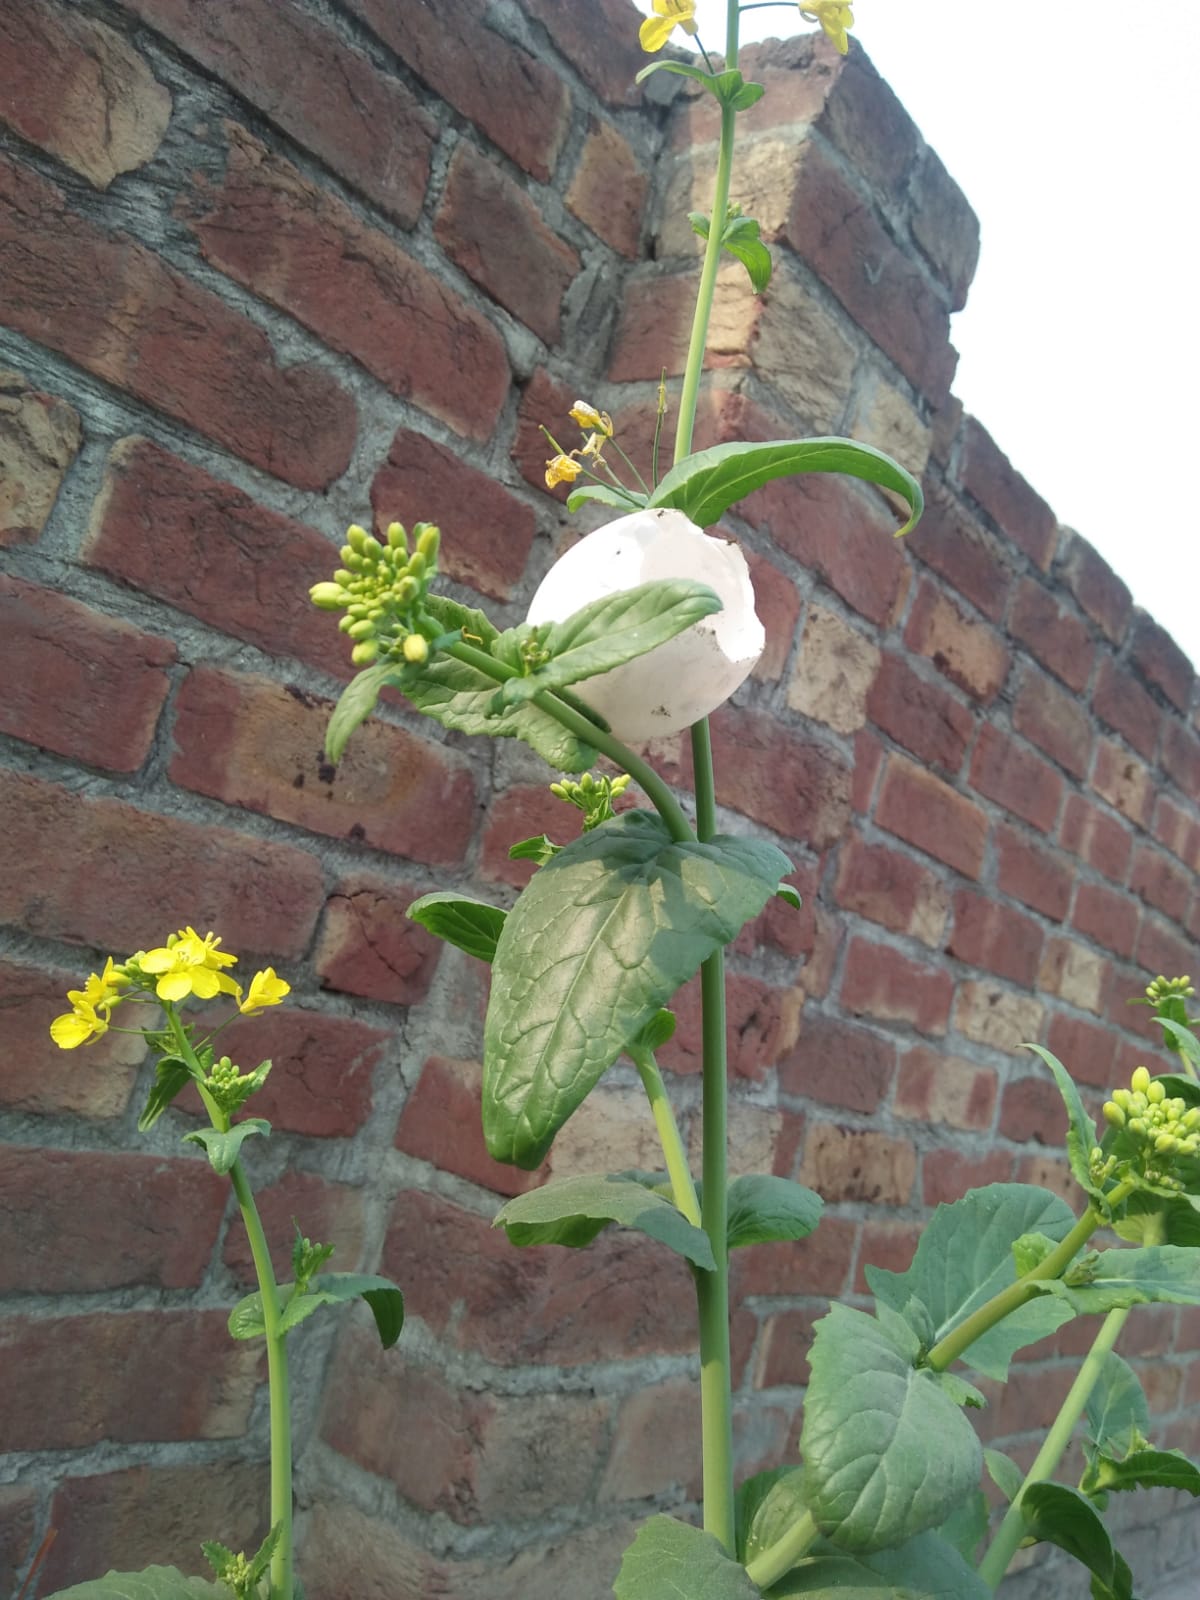
Label: eggshells